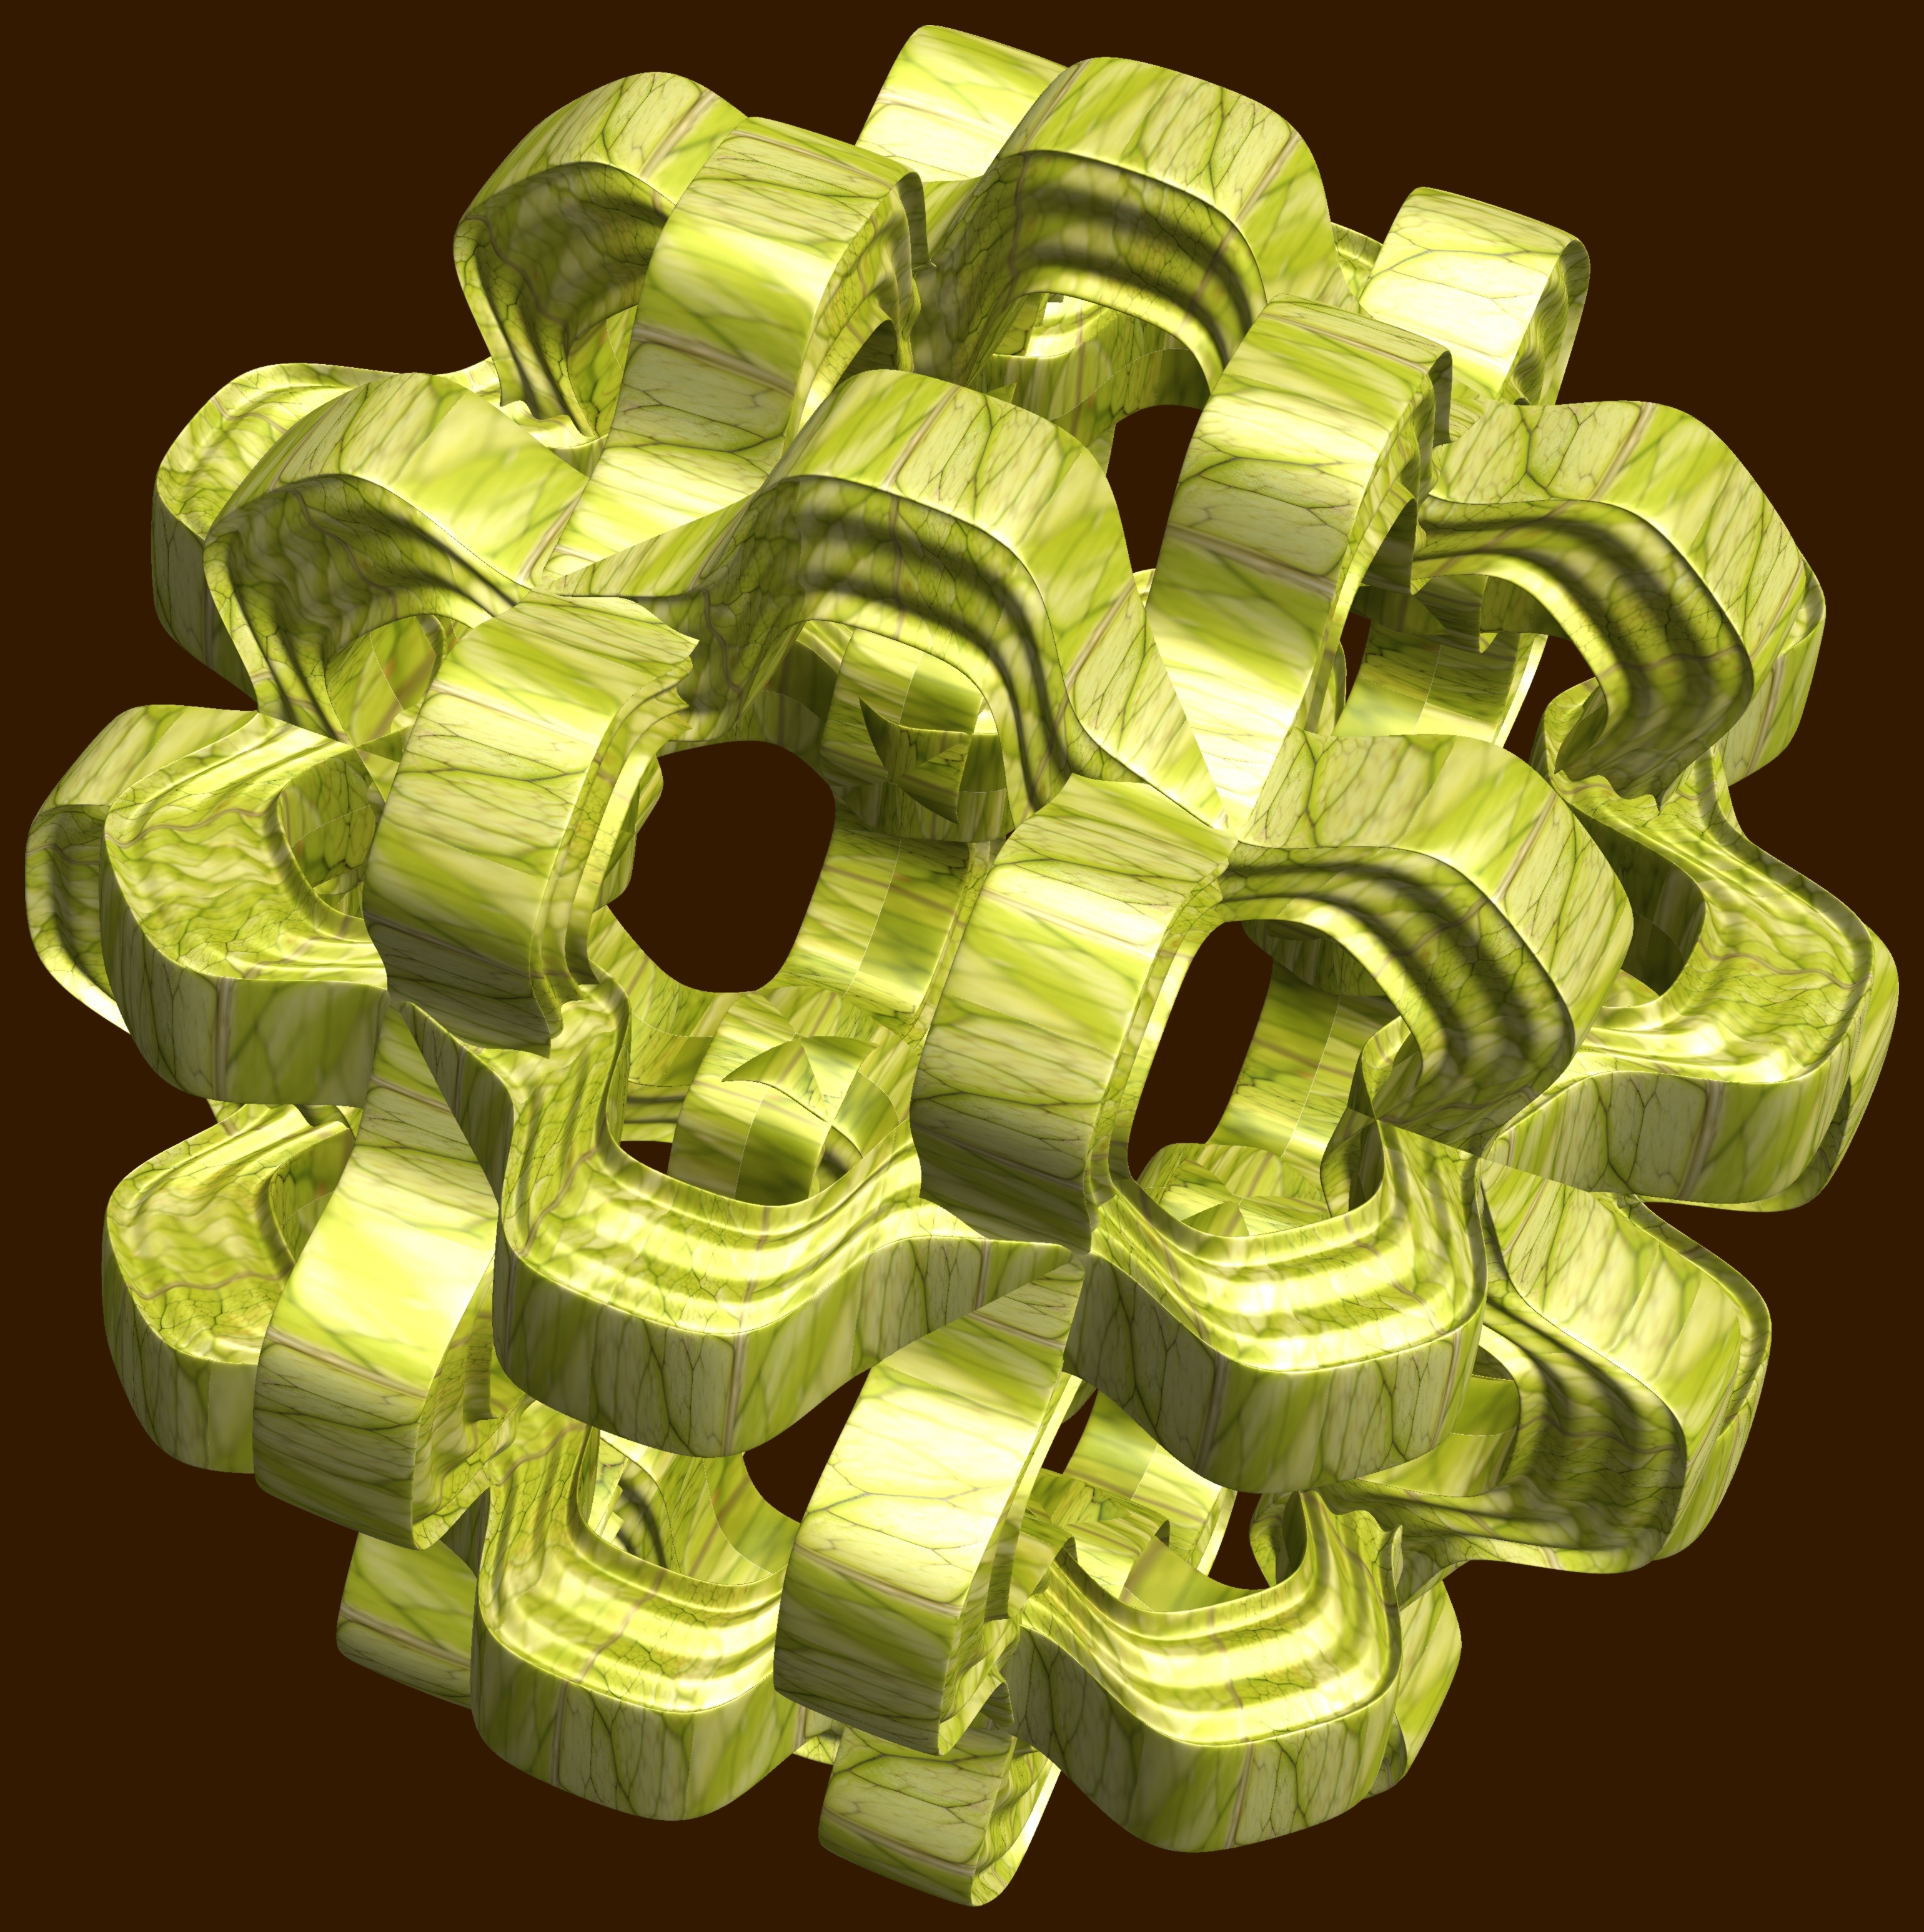
structure, texture, pattern, green, geometry, metal, product, sculpture, cool image, design, symmetry, 3d, graphic, shape, torus, mathematica, cg, parametricplot3d, code, program, algorithm, mapping, geometricsculpture